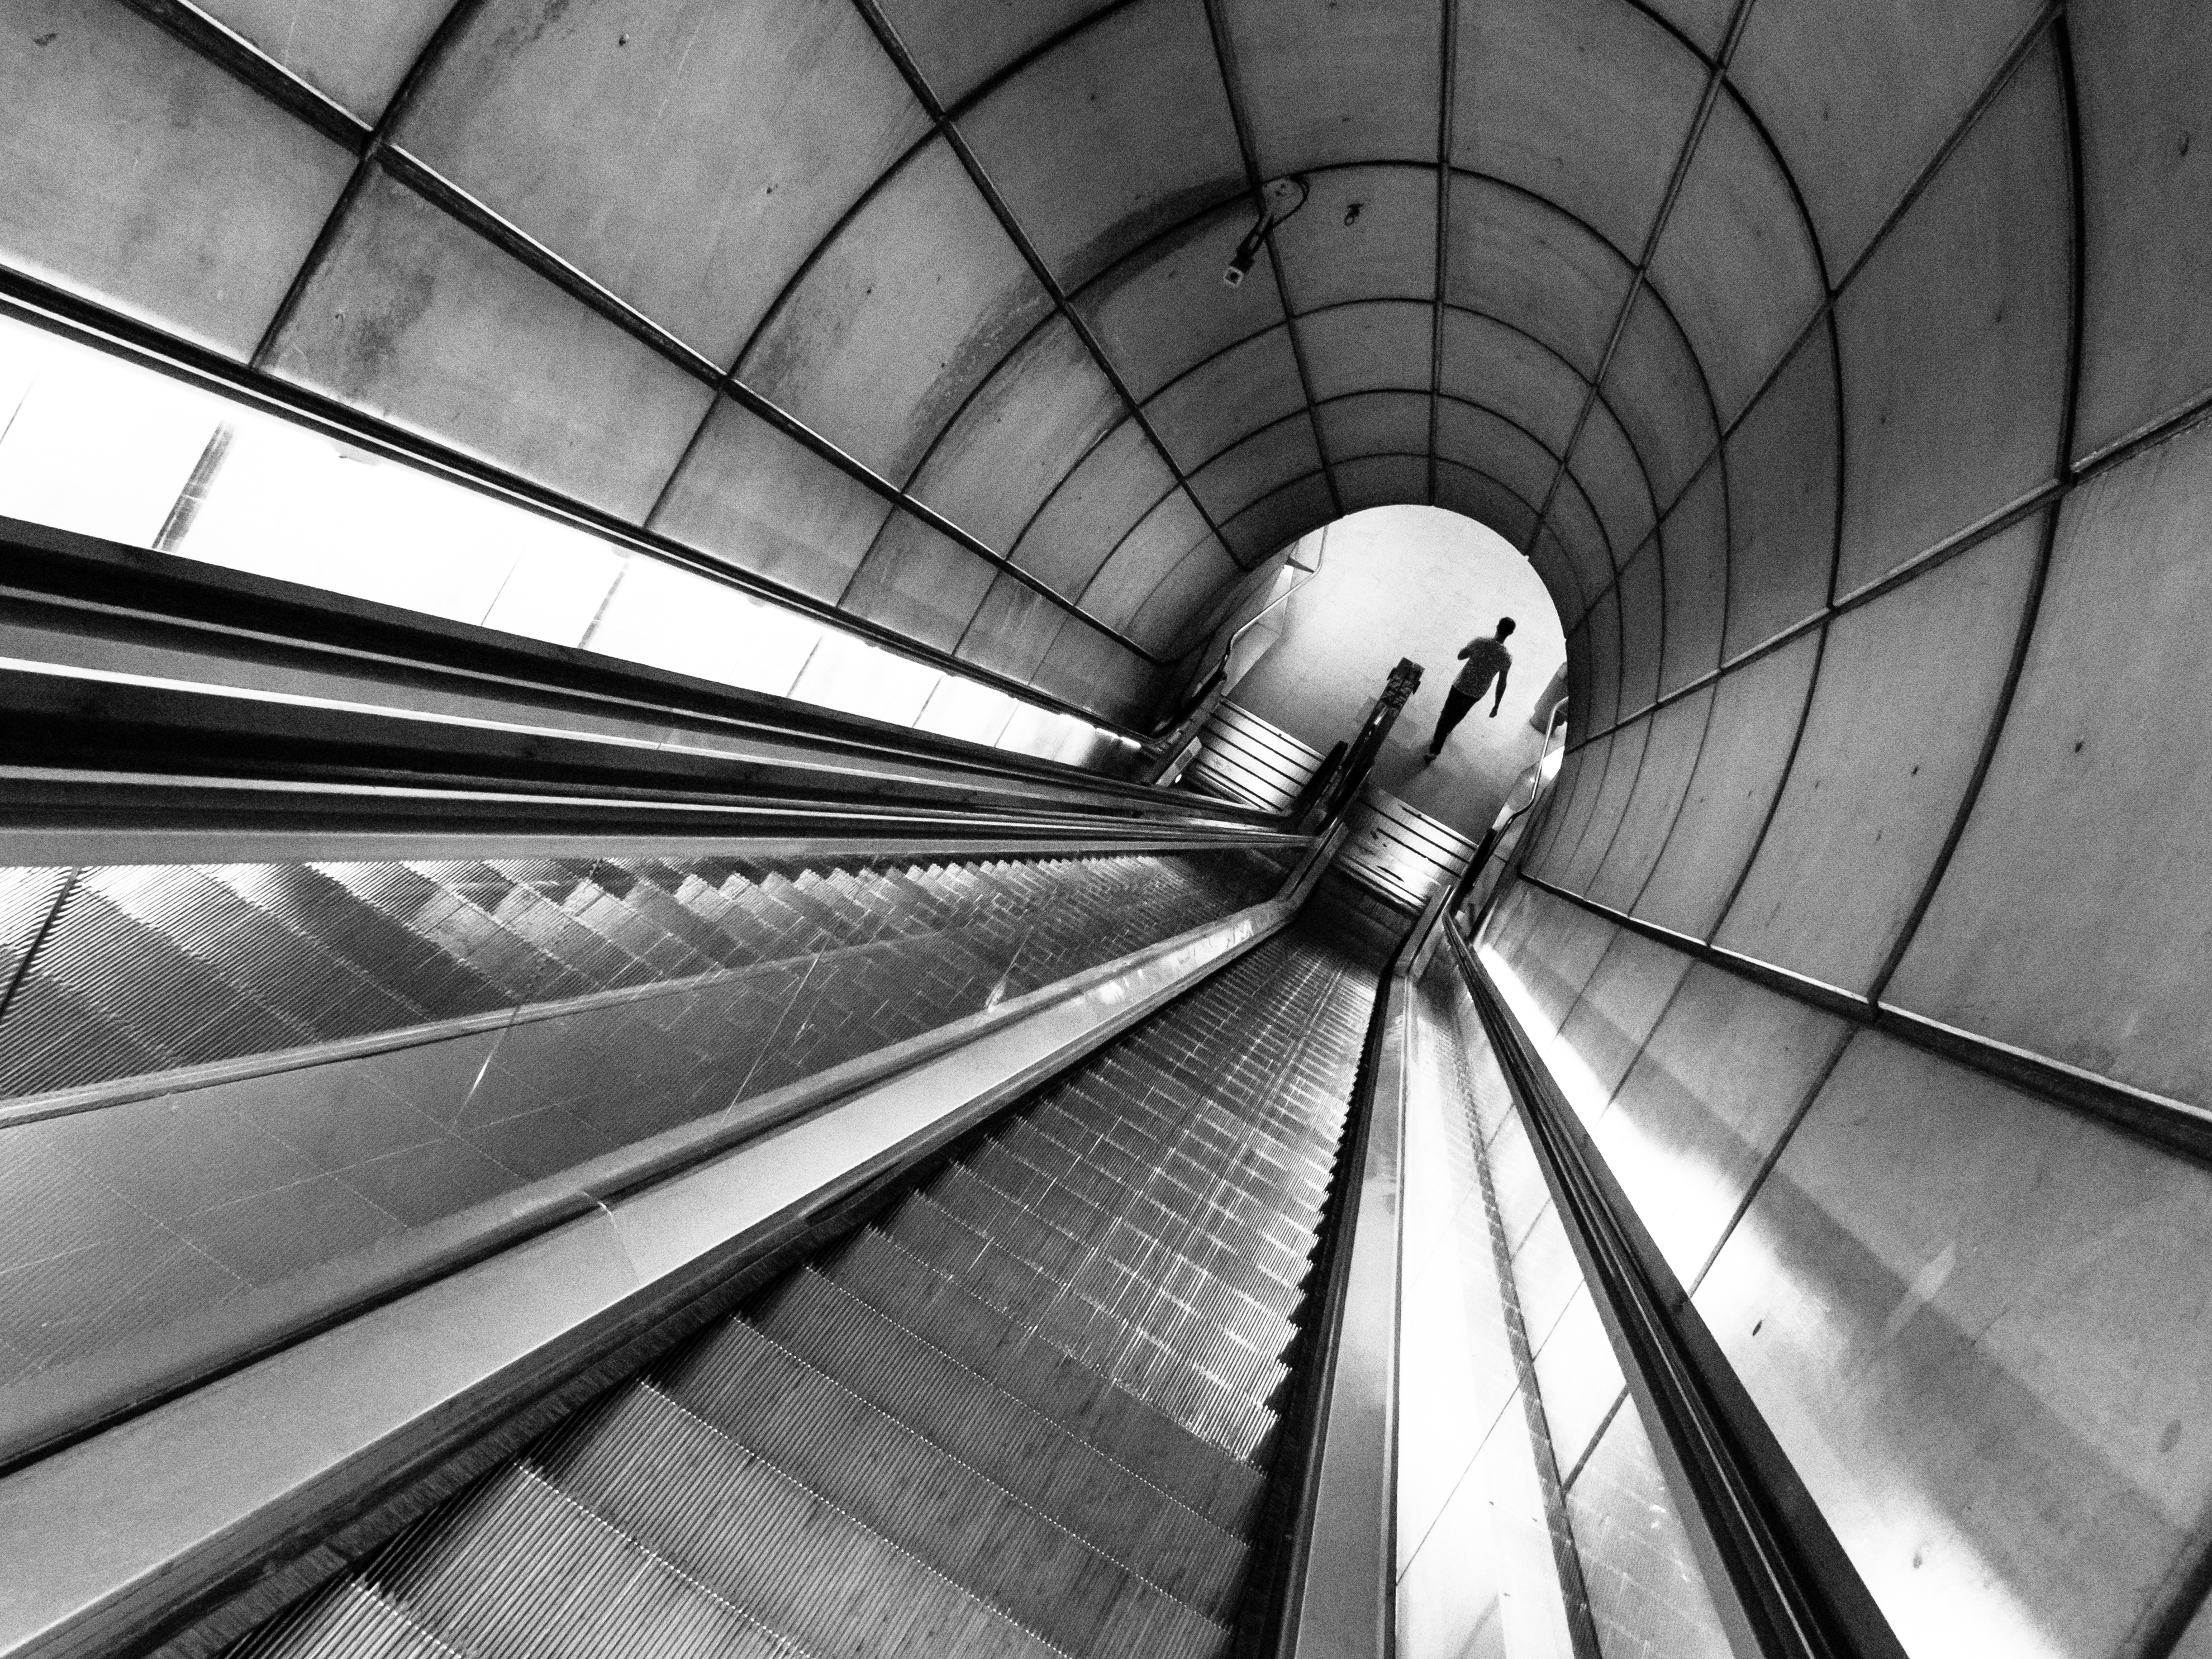
light, black and white, architecture, white, street, photography, line, black, monochrome, streetphotography, spain, infrastructure, symmetry, shape, bilbao, fernandopc, daylighting, monochrome photography